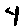
Label: 4